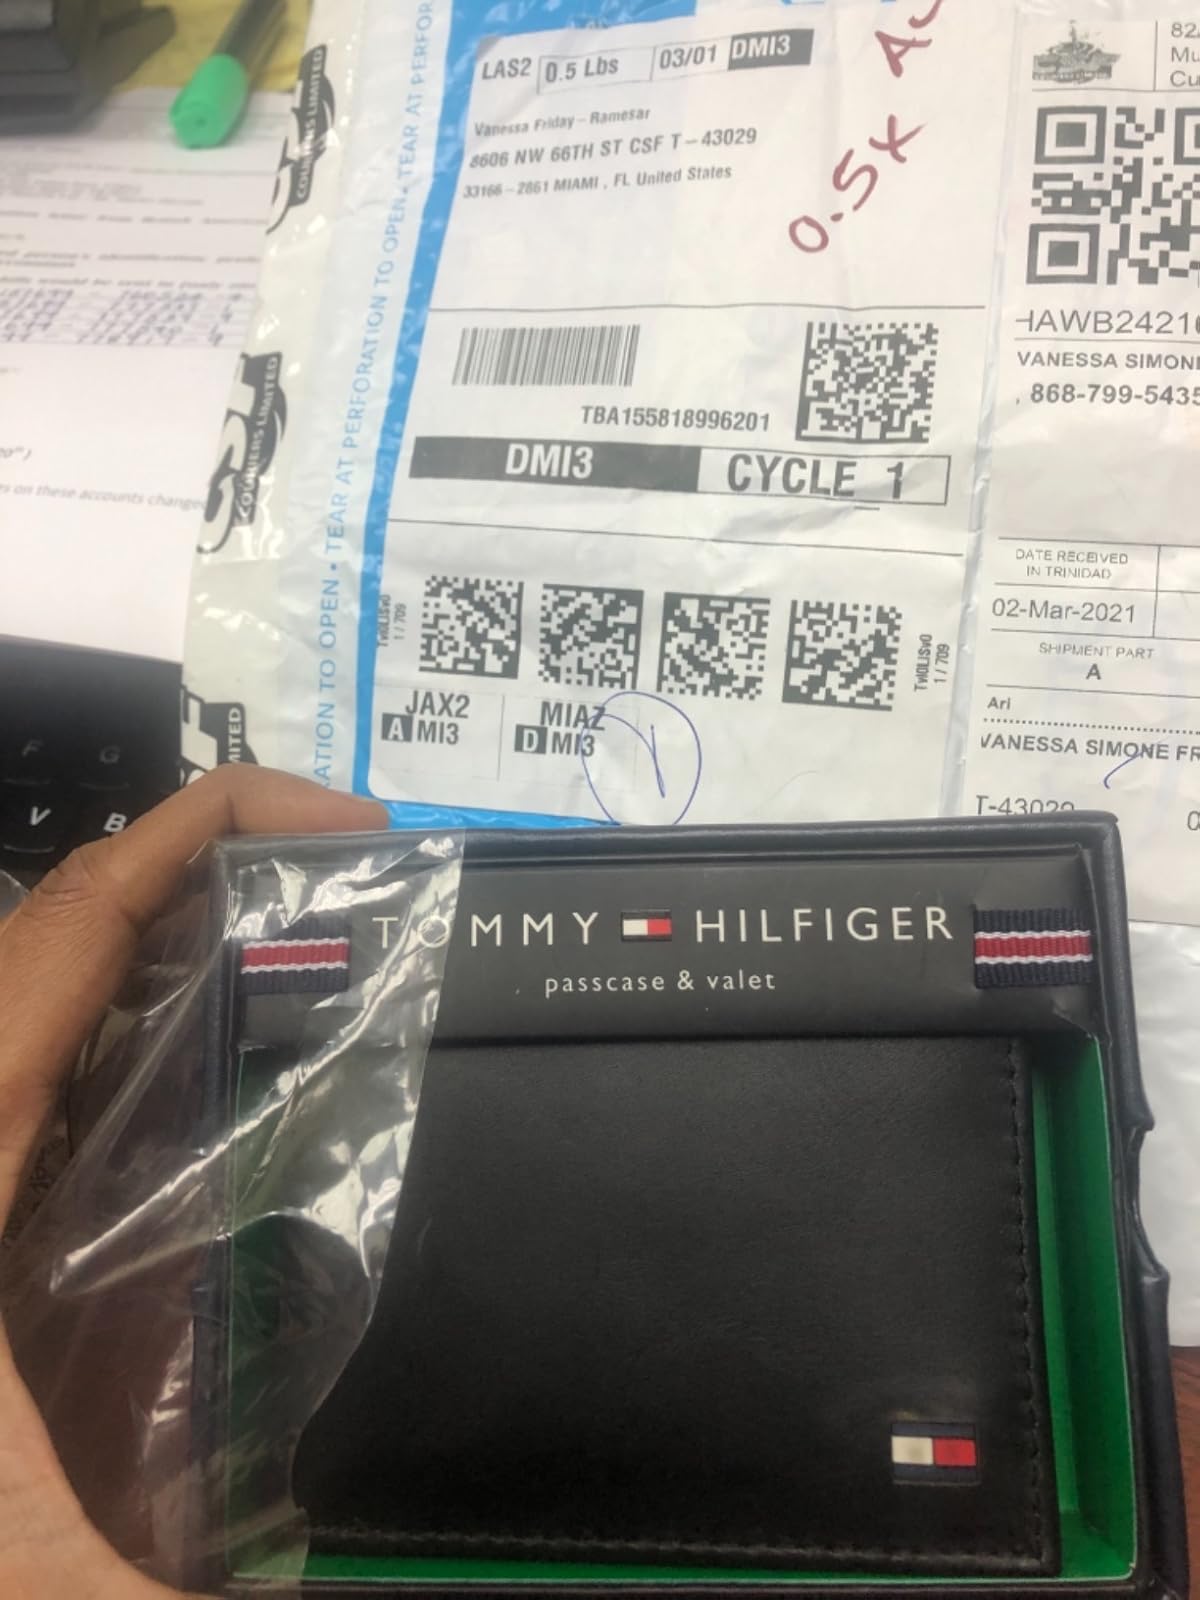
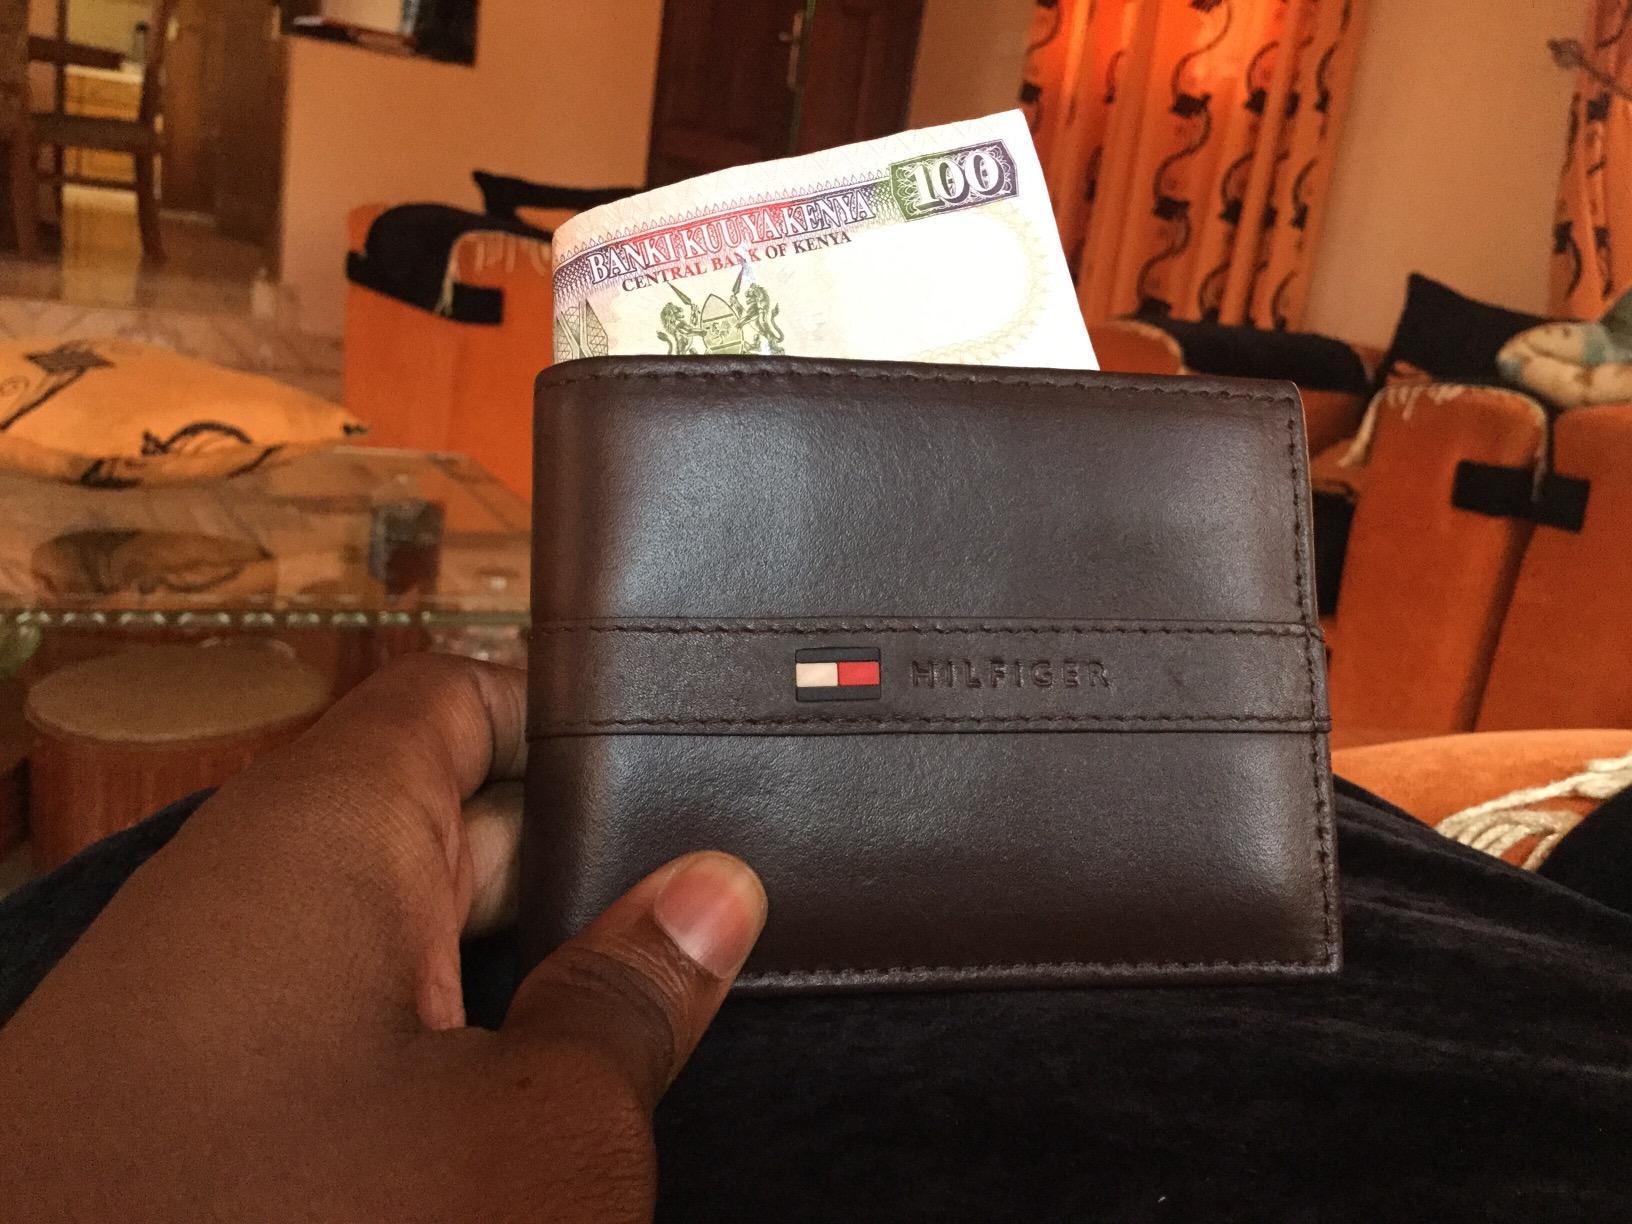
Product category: accessories_wallet
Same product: no